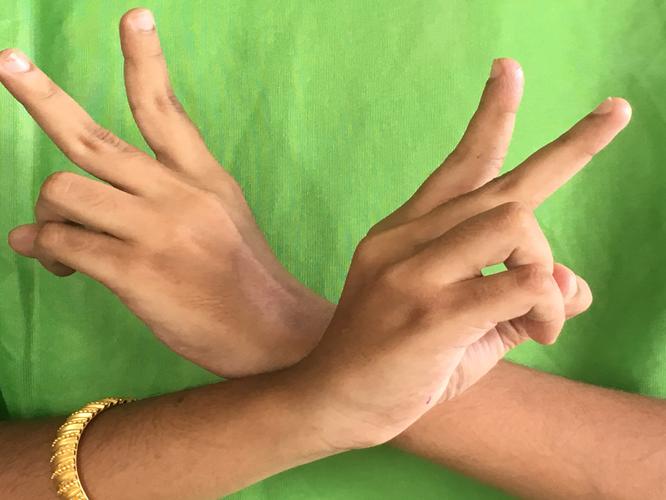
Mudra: Kartariswastika
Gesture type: double_hand